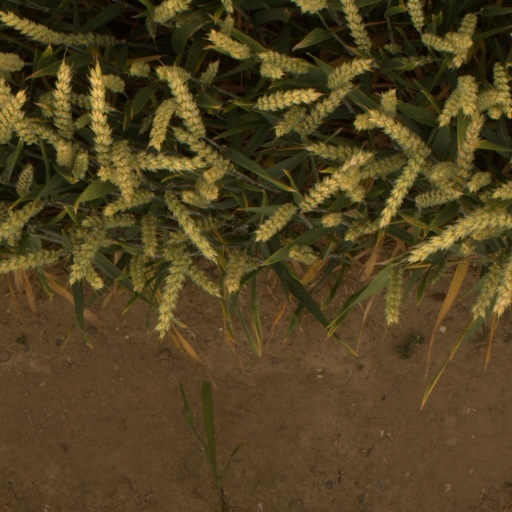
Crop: wheat